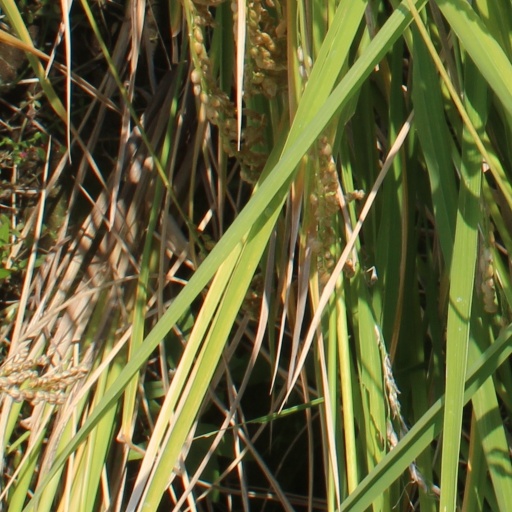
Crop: rice